Alex Laferriere

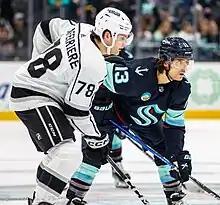
Laferriere lining up against Brandon Tanev of the Seattle Kraken in 2023.

Following his first AHL season, Laferriere signed a three-year, entry-level contract with the Los Angeles Kings on April 9, 2023. He was assigned to the AHL to begin the 2023–24 season but was recalled on October 9, later making his NHL debut in the Kings' season-opening game on October 11, against the Colorado Avalanche, while having four shots on goal in the 5–2 loss. Laferriere scored his first NHL goal in a 4–2 loss against the Boston Bruins on October 21.